The Tuckies, Jackfield, Shropshire

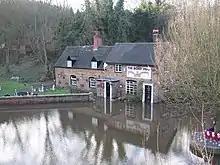
The Boat Inn, flooded in 2006

Bearing the distinctive slogan "Unspoilt by Progress" in large letters painted directly underneath its name sign on the front of the building, The Boat Inn[7] is today, one of only 3 pubs remaining in the Jackfield area, and the only one in the Tuckies part of Jackfield. It regularly floods when river water rises, sometimes almost as high as the entrance door, but peculiarly, the rising water tends to emerge first through its quarry tiled floor as a result of a raised water-table level. This has the effect of opposing the dirty river water rising on the outside and although still destructive, is something that landlords and regular customers have become accustomed to. The Ironbridge Gorge Pub Guide contains a number of photographs of The Boat Inn during times of flood and a 1925 photograph of the footbridge during a time of flooding shows The Boat Inn heavily flooded on the right as well as The Duke of Wellington Inn on the far left behind the telegraph pole, as well as the Brewhouse and old Engine House at higher elevations in the Tuckies. The 1871 trade directory for the Broseley parish [8] lists Amt Oswell as the tradesperson at the Boat Inn as well as being a shopkeeper at Tuckies. The Boat Inn's own web site http://www.boatinnjackfield.com/about.html gives more details about the current landlady, Jenny Alexander, as well as regular activities and live music events held in the summer on their outdoor, riverside stage.